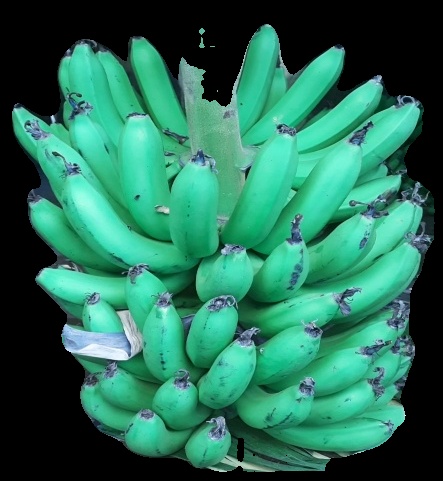
Variety: pachbale
Grade: grade1